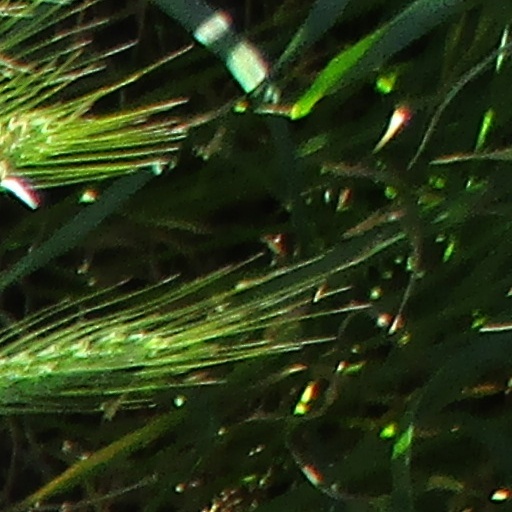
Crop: wheat